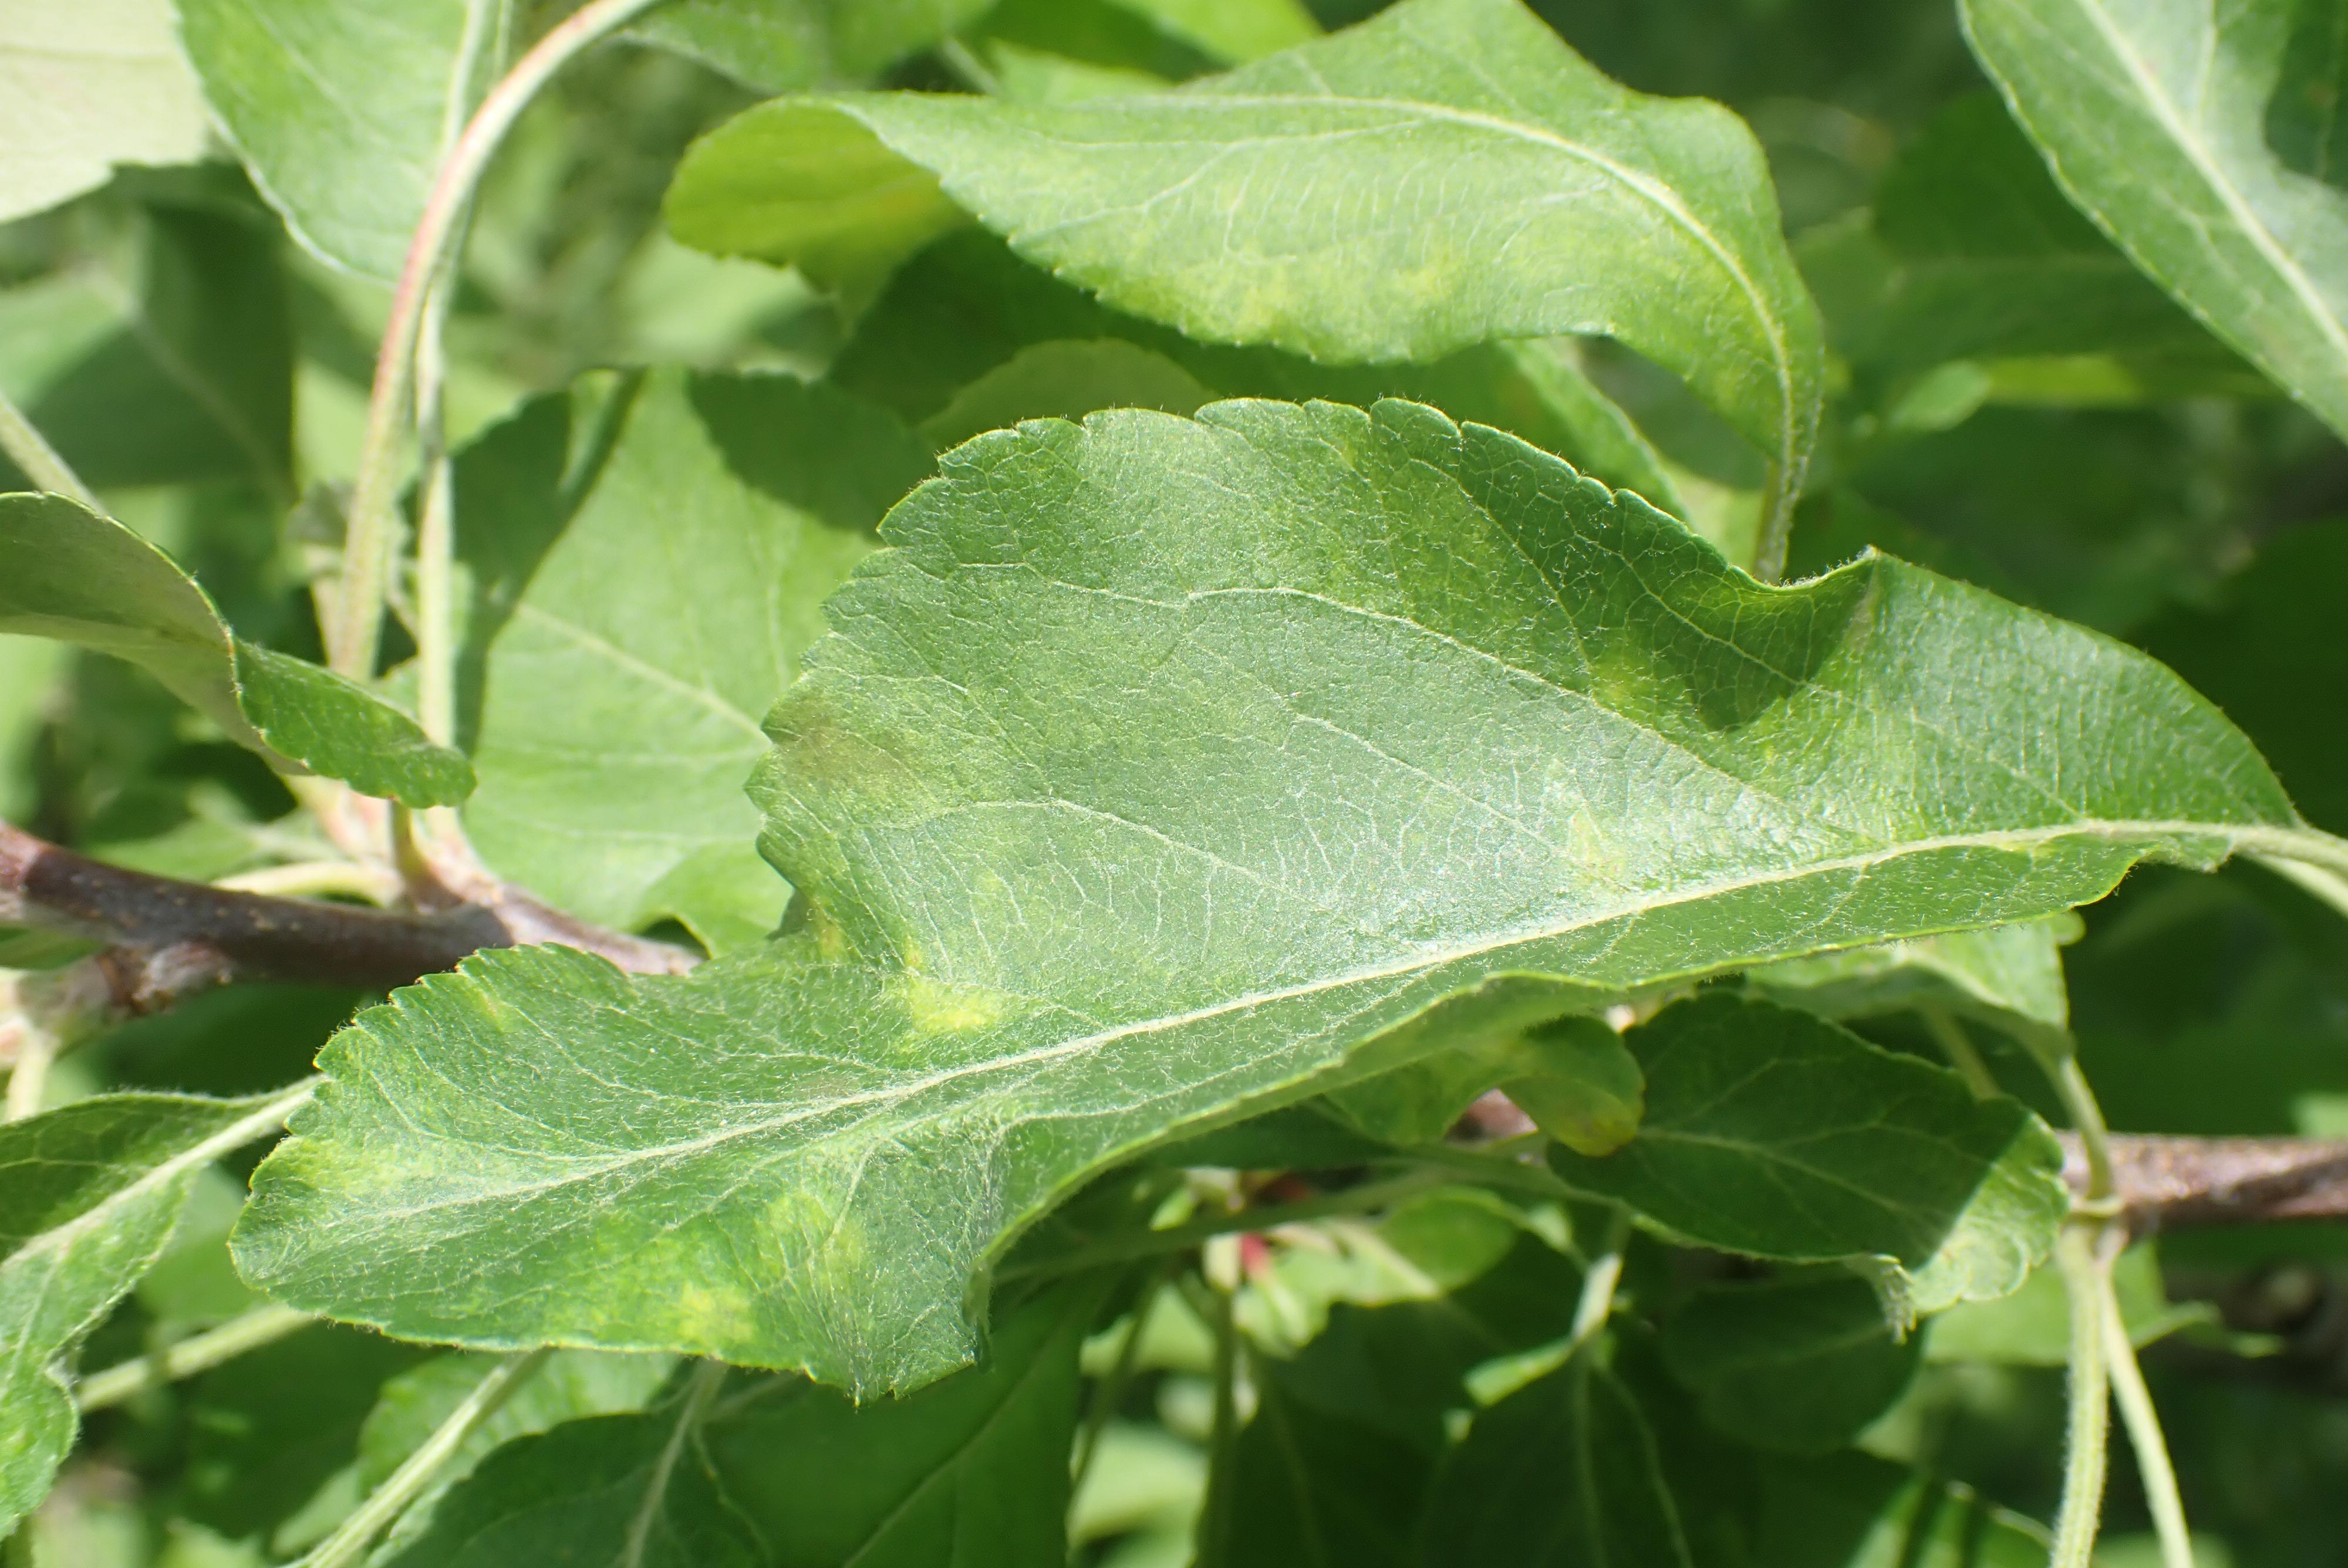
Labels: scab